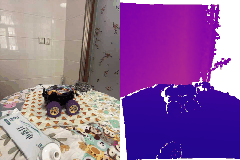
Label: car